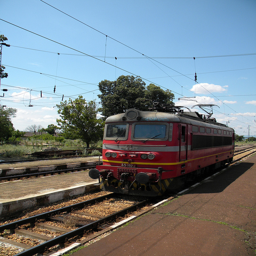
A red train car driving down train tracks.
A red train is traveling down a track under power lines.
Red electric train car under a bright blue sky.
A red cable car on a straight track.
A trolley type train is going along the tracks.